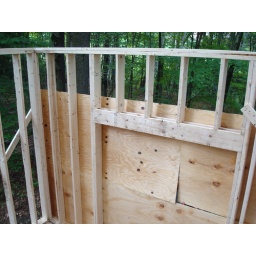
Plywood sheathing over sliding glass door